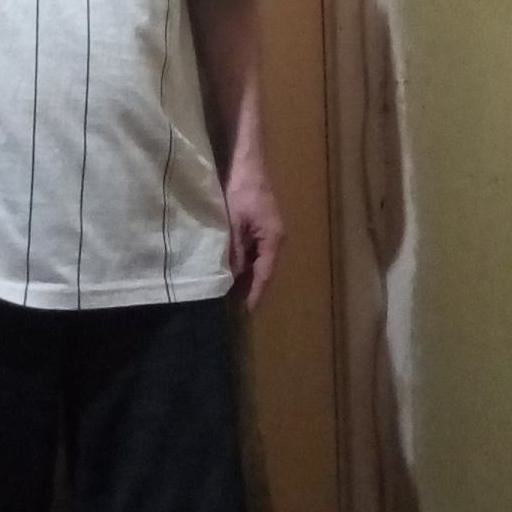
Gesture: no_gesture